Antiochian Greek Christians

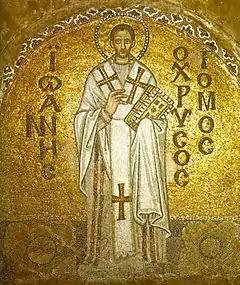
John Chrysostom (347–407 AD) was an early Church Father, Archbishop of Constantinople, and Christian saint born in Antioch

Throughout the Middle Ages, Byzantine Greeks self-identified as Romaioi or Romioi (Greek: Ῥωμαῖοι, Ρωμιοί, meaning "Romans") and Graikoi (Γραικοί, meaning "Greeks"). Linguistically, they spoke Byzantine or Medieval Greek, known as "Romaic," which is situated between the Hellenistic (Koine) and modern phases of the language. Byzantines perceived themselves as the descendants of Classical Greeks, the political heirs of imperial Rome, and followers of the Apostles. Thus, their sense of "Romanity" was different from that of their contemporaries in the West. "Romaic" was the name of the vulgar Greek language, as opposed to "Hellenic" which was its literary or doctrinal form.